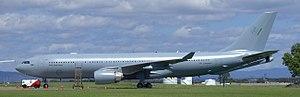
L'Airbus A330 Multi Role Tanker Transport est un modèle d'avion militaire de transport et de ravitaillement à large fuselage développé et construit par Airbus Defence and Space, et dérivé du modèle civil Airbus A330.